Dillo Day

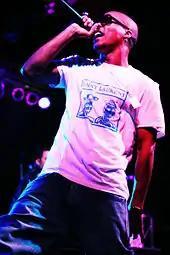
Lupe Fiasco performing at Dillo Day in 2007

Dillo Day is an annual all-day music festival at Northwestern University that takes place at the end of spring quarter on the Lakefill. Started in the 1972/73 school year, it is organized by Mayfest Productions, a Northwestern student group, and is the largest student-run music festival in the country. Northwestern lists Dillo Day as one of its most notable traditions.